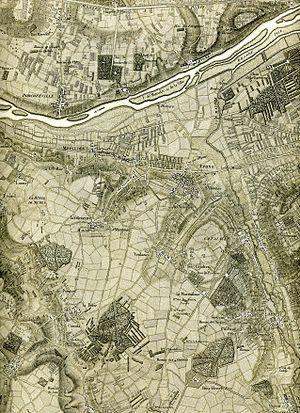
Épône est une commune française située dans le département des Yvelines en région Île-de-France. Elle est située le long de la Seine sur sa rive gauche à 45 km à l'ouest de Paris. Épône forme avec Mézières-sur-Seine une agglomération d'environ 10 000 habitants, l'unité urbaine d'Épône. La commune fait partie depuis le 1ᵉʳ janvier 2016 de la Communauté urbaine Grand Paris Seine et Oise.